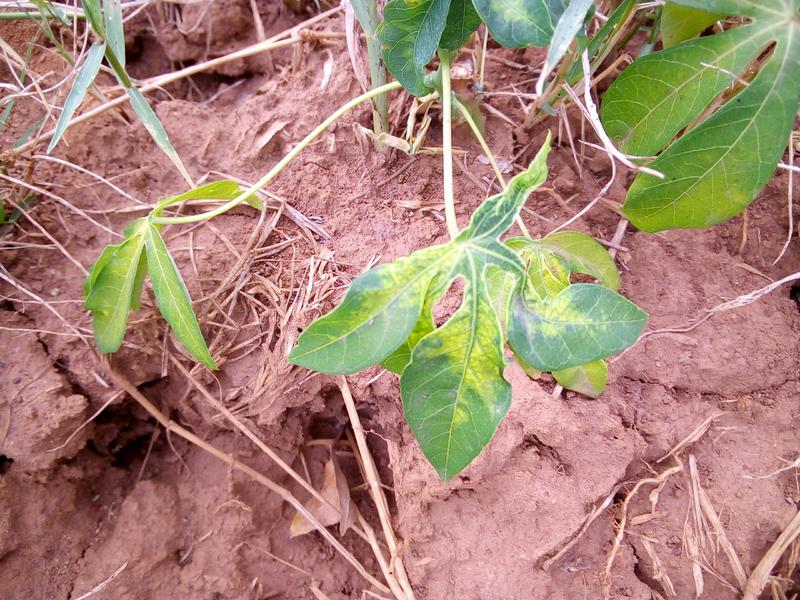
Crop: cassava
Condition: mosaic_disease